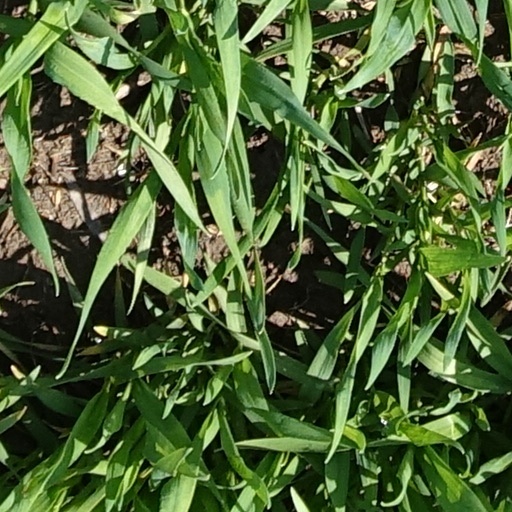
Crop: wheat